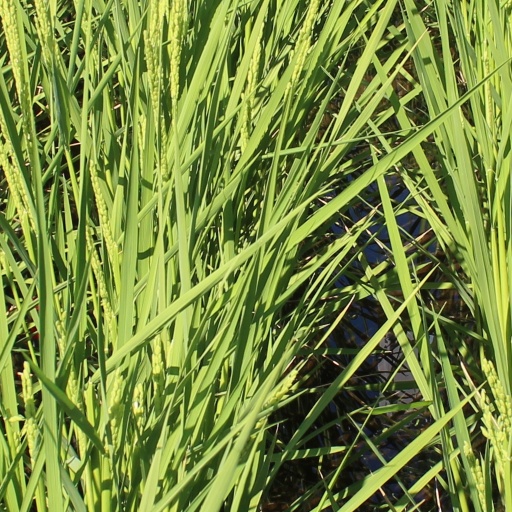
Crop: rice